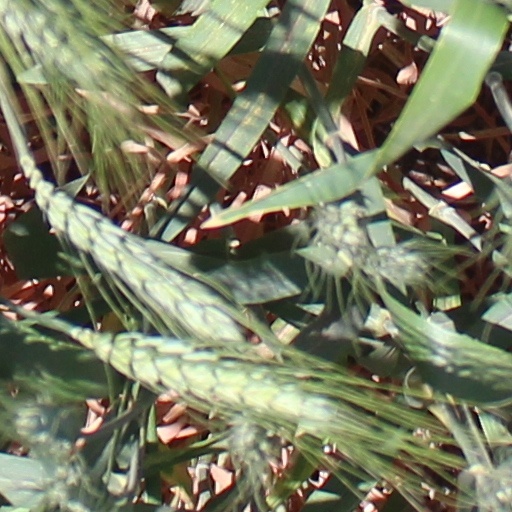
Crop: wheat